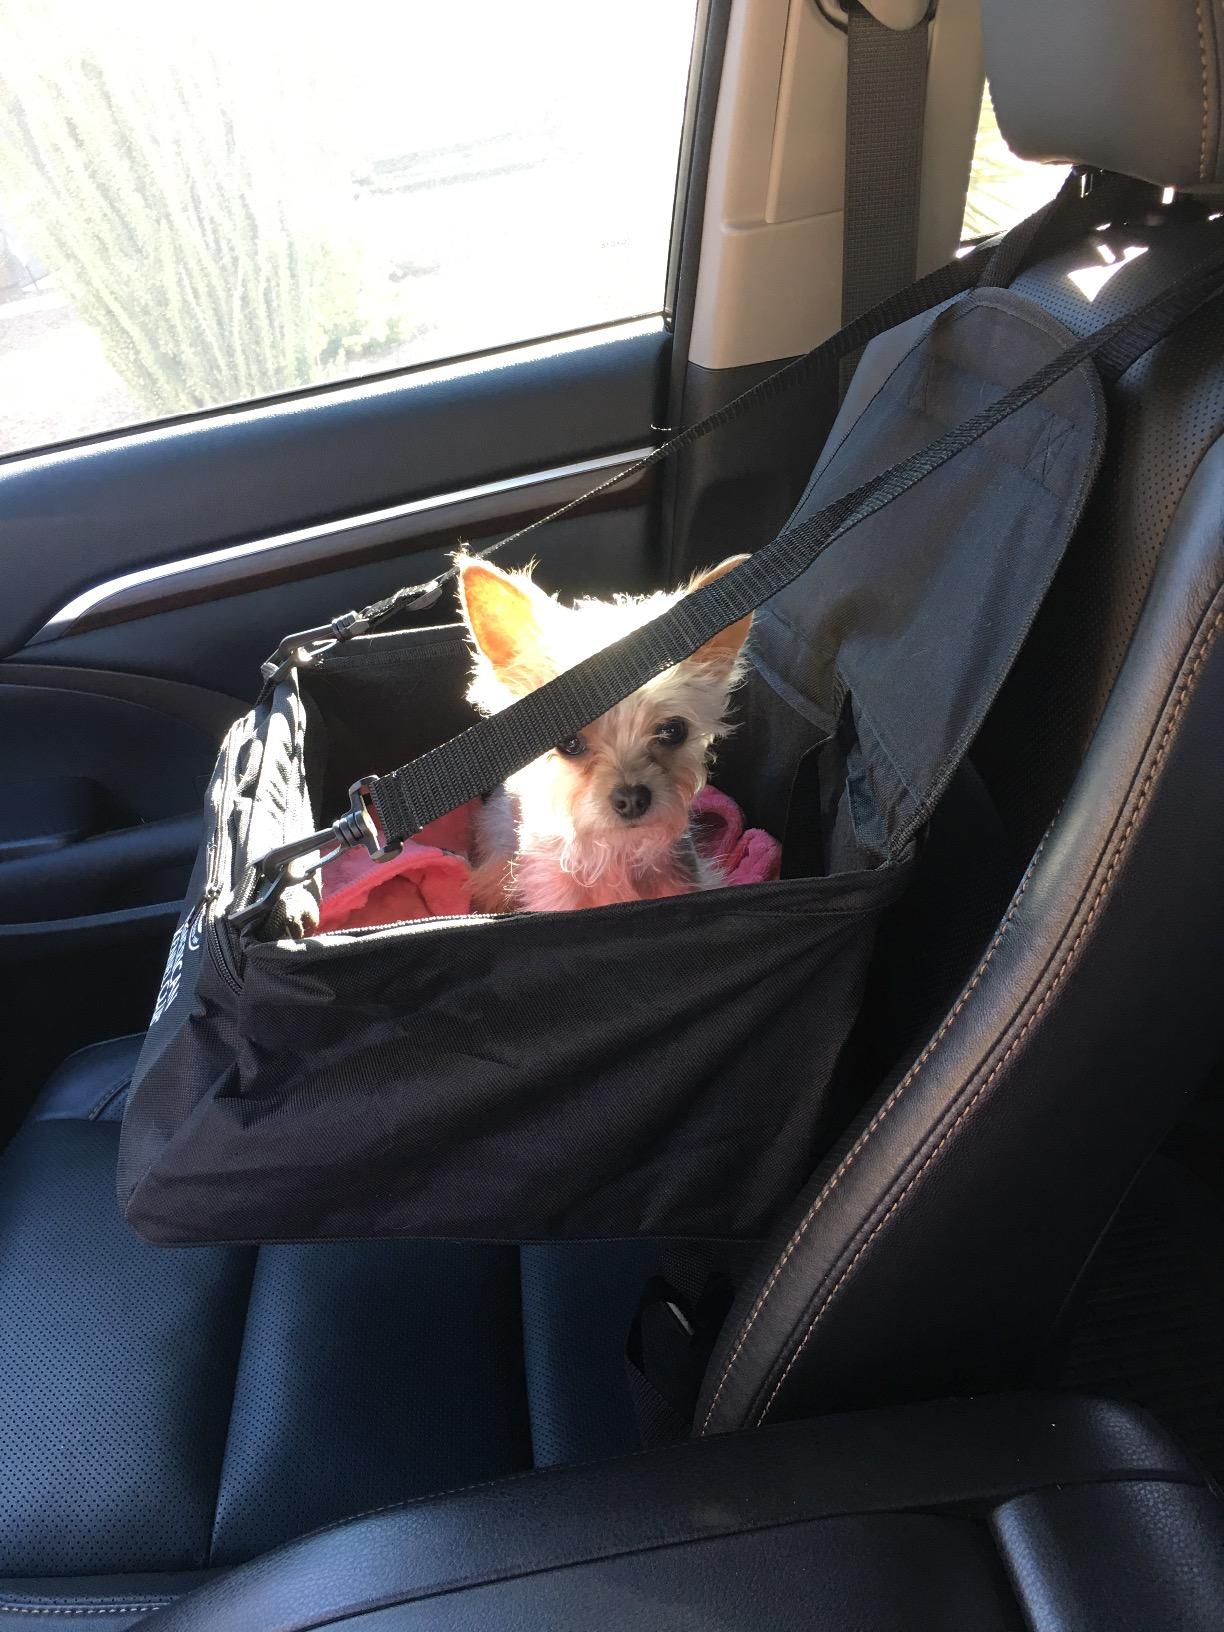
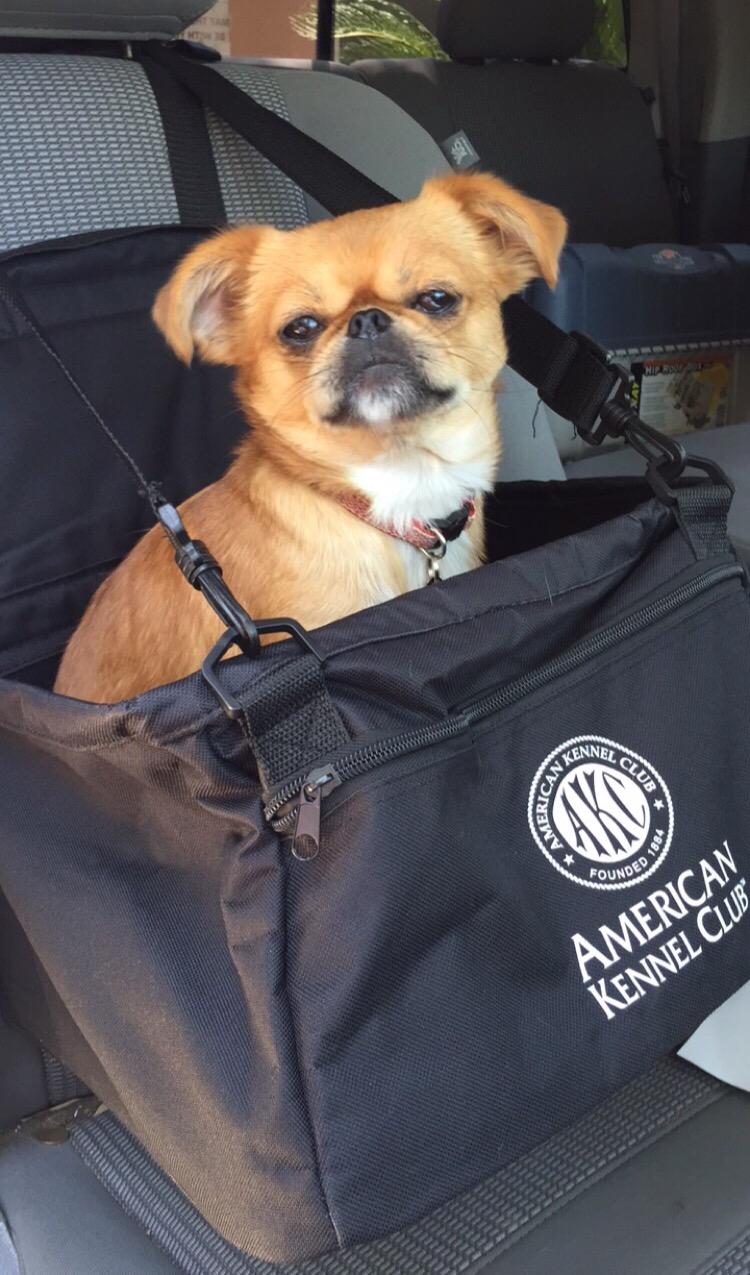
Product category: items_kennel
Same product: yes